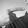
ASL letter: G